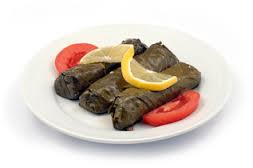
Yemek: yaprak_sarma